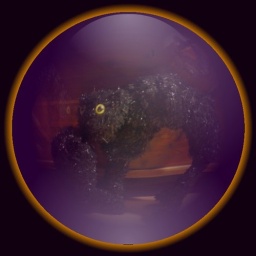
Hallowe'en cat and rat photo made into a crystal ball creation in Picnik